Englefield, East Maitland

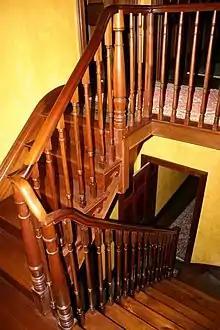
Staircase

1986 - 2006: All works supervised by Peter Gibbs; joinery restoration and garden reconstruction by Peter Gibbs: